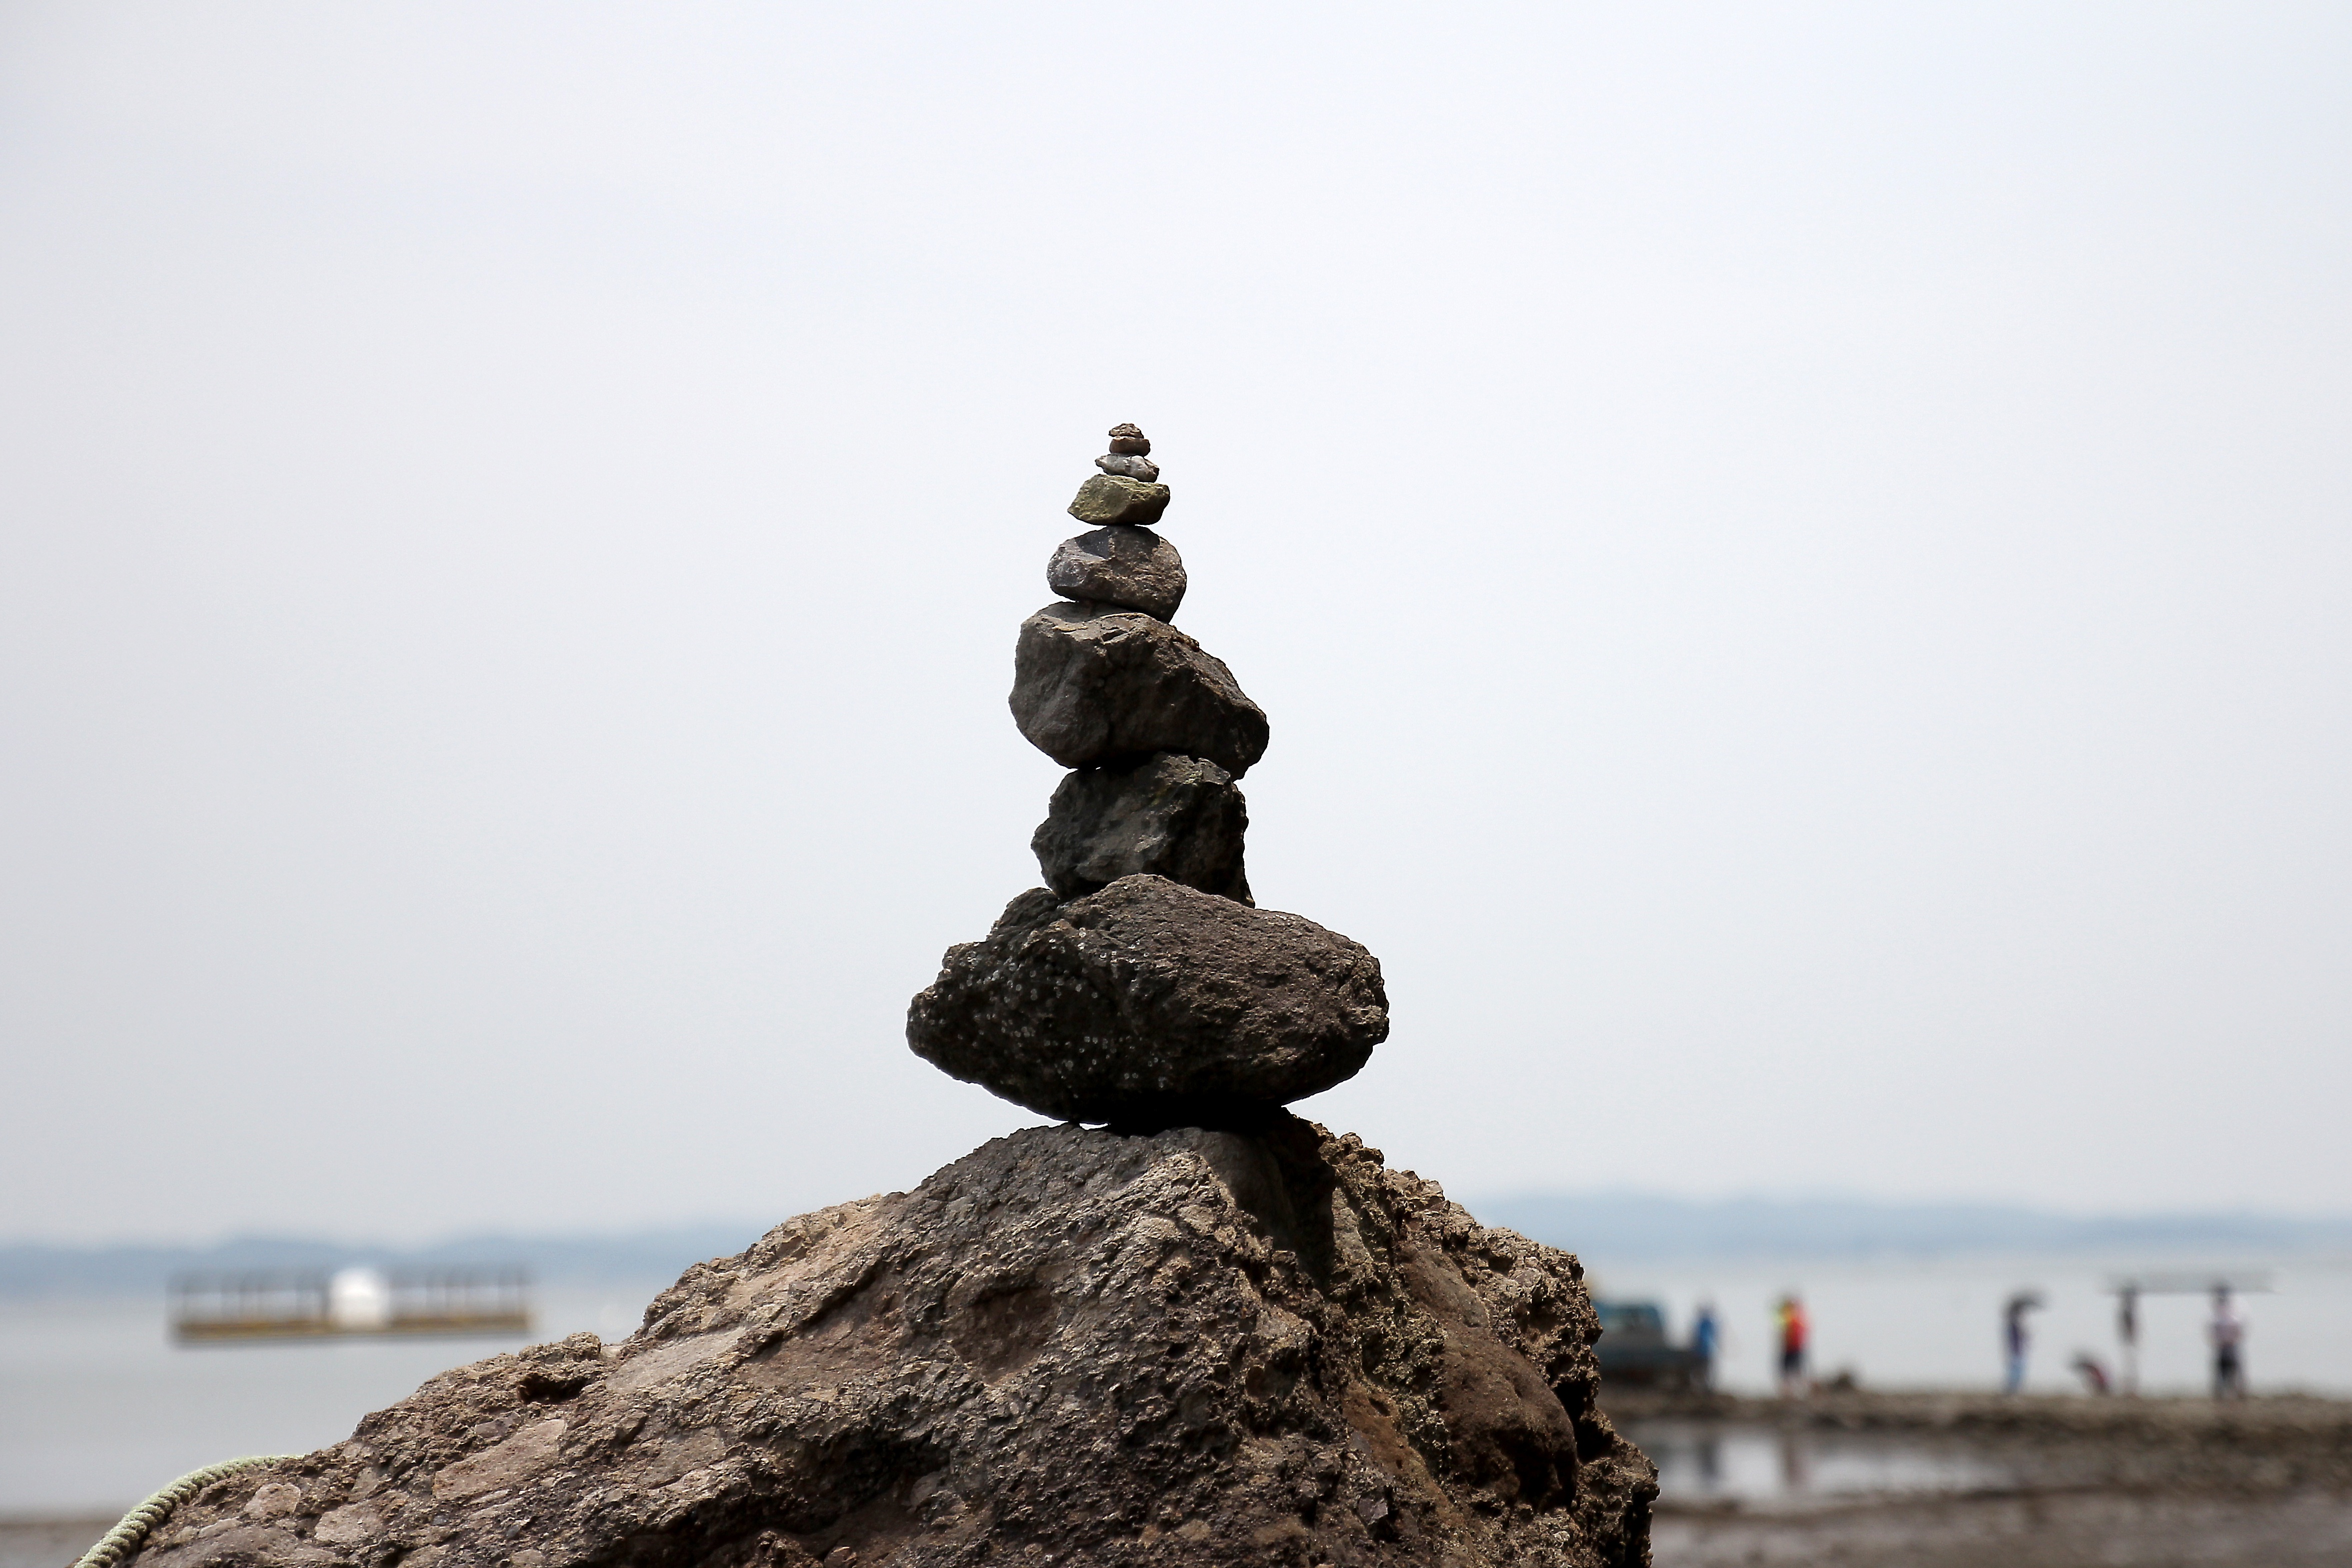
beach, sea, coast, water, sand, rock, ocean, wood, stone, monument, travel, formation, statue, scenic, rock formation, rocky, terrain, material, rocks, sculpture, place, temple, horizontal